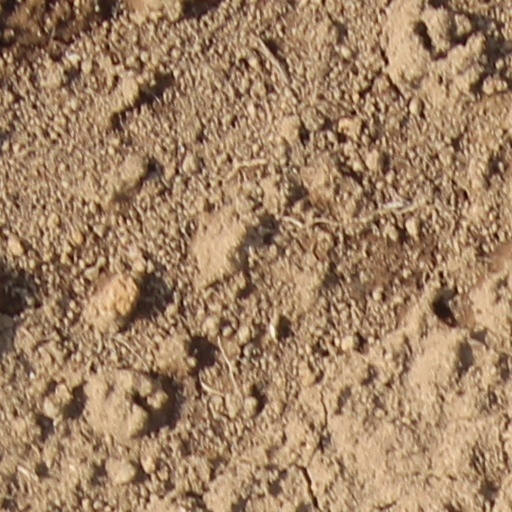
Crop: wheat